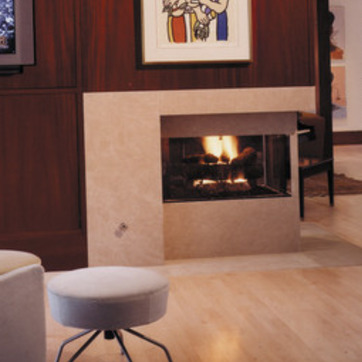
Material: other